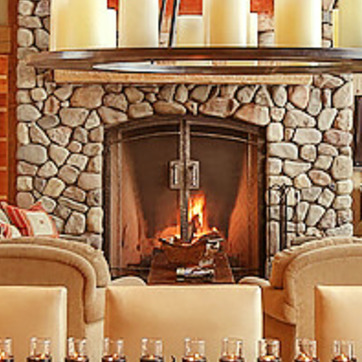
Material: metal